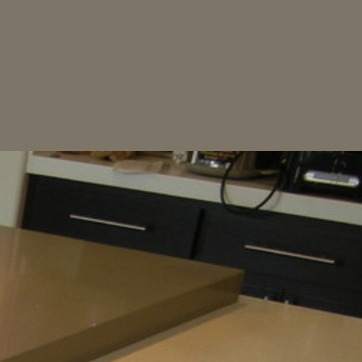
Material: polishedstone